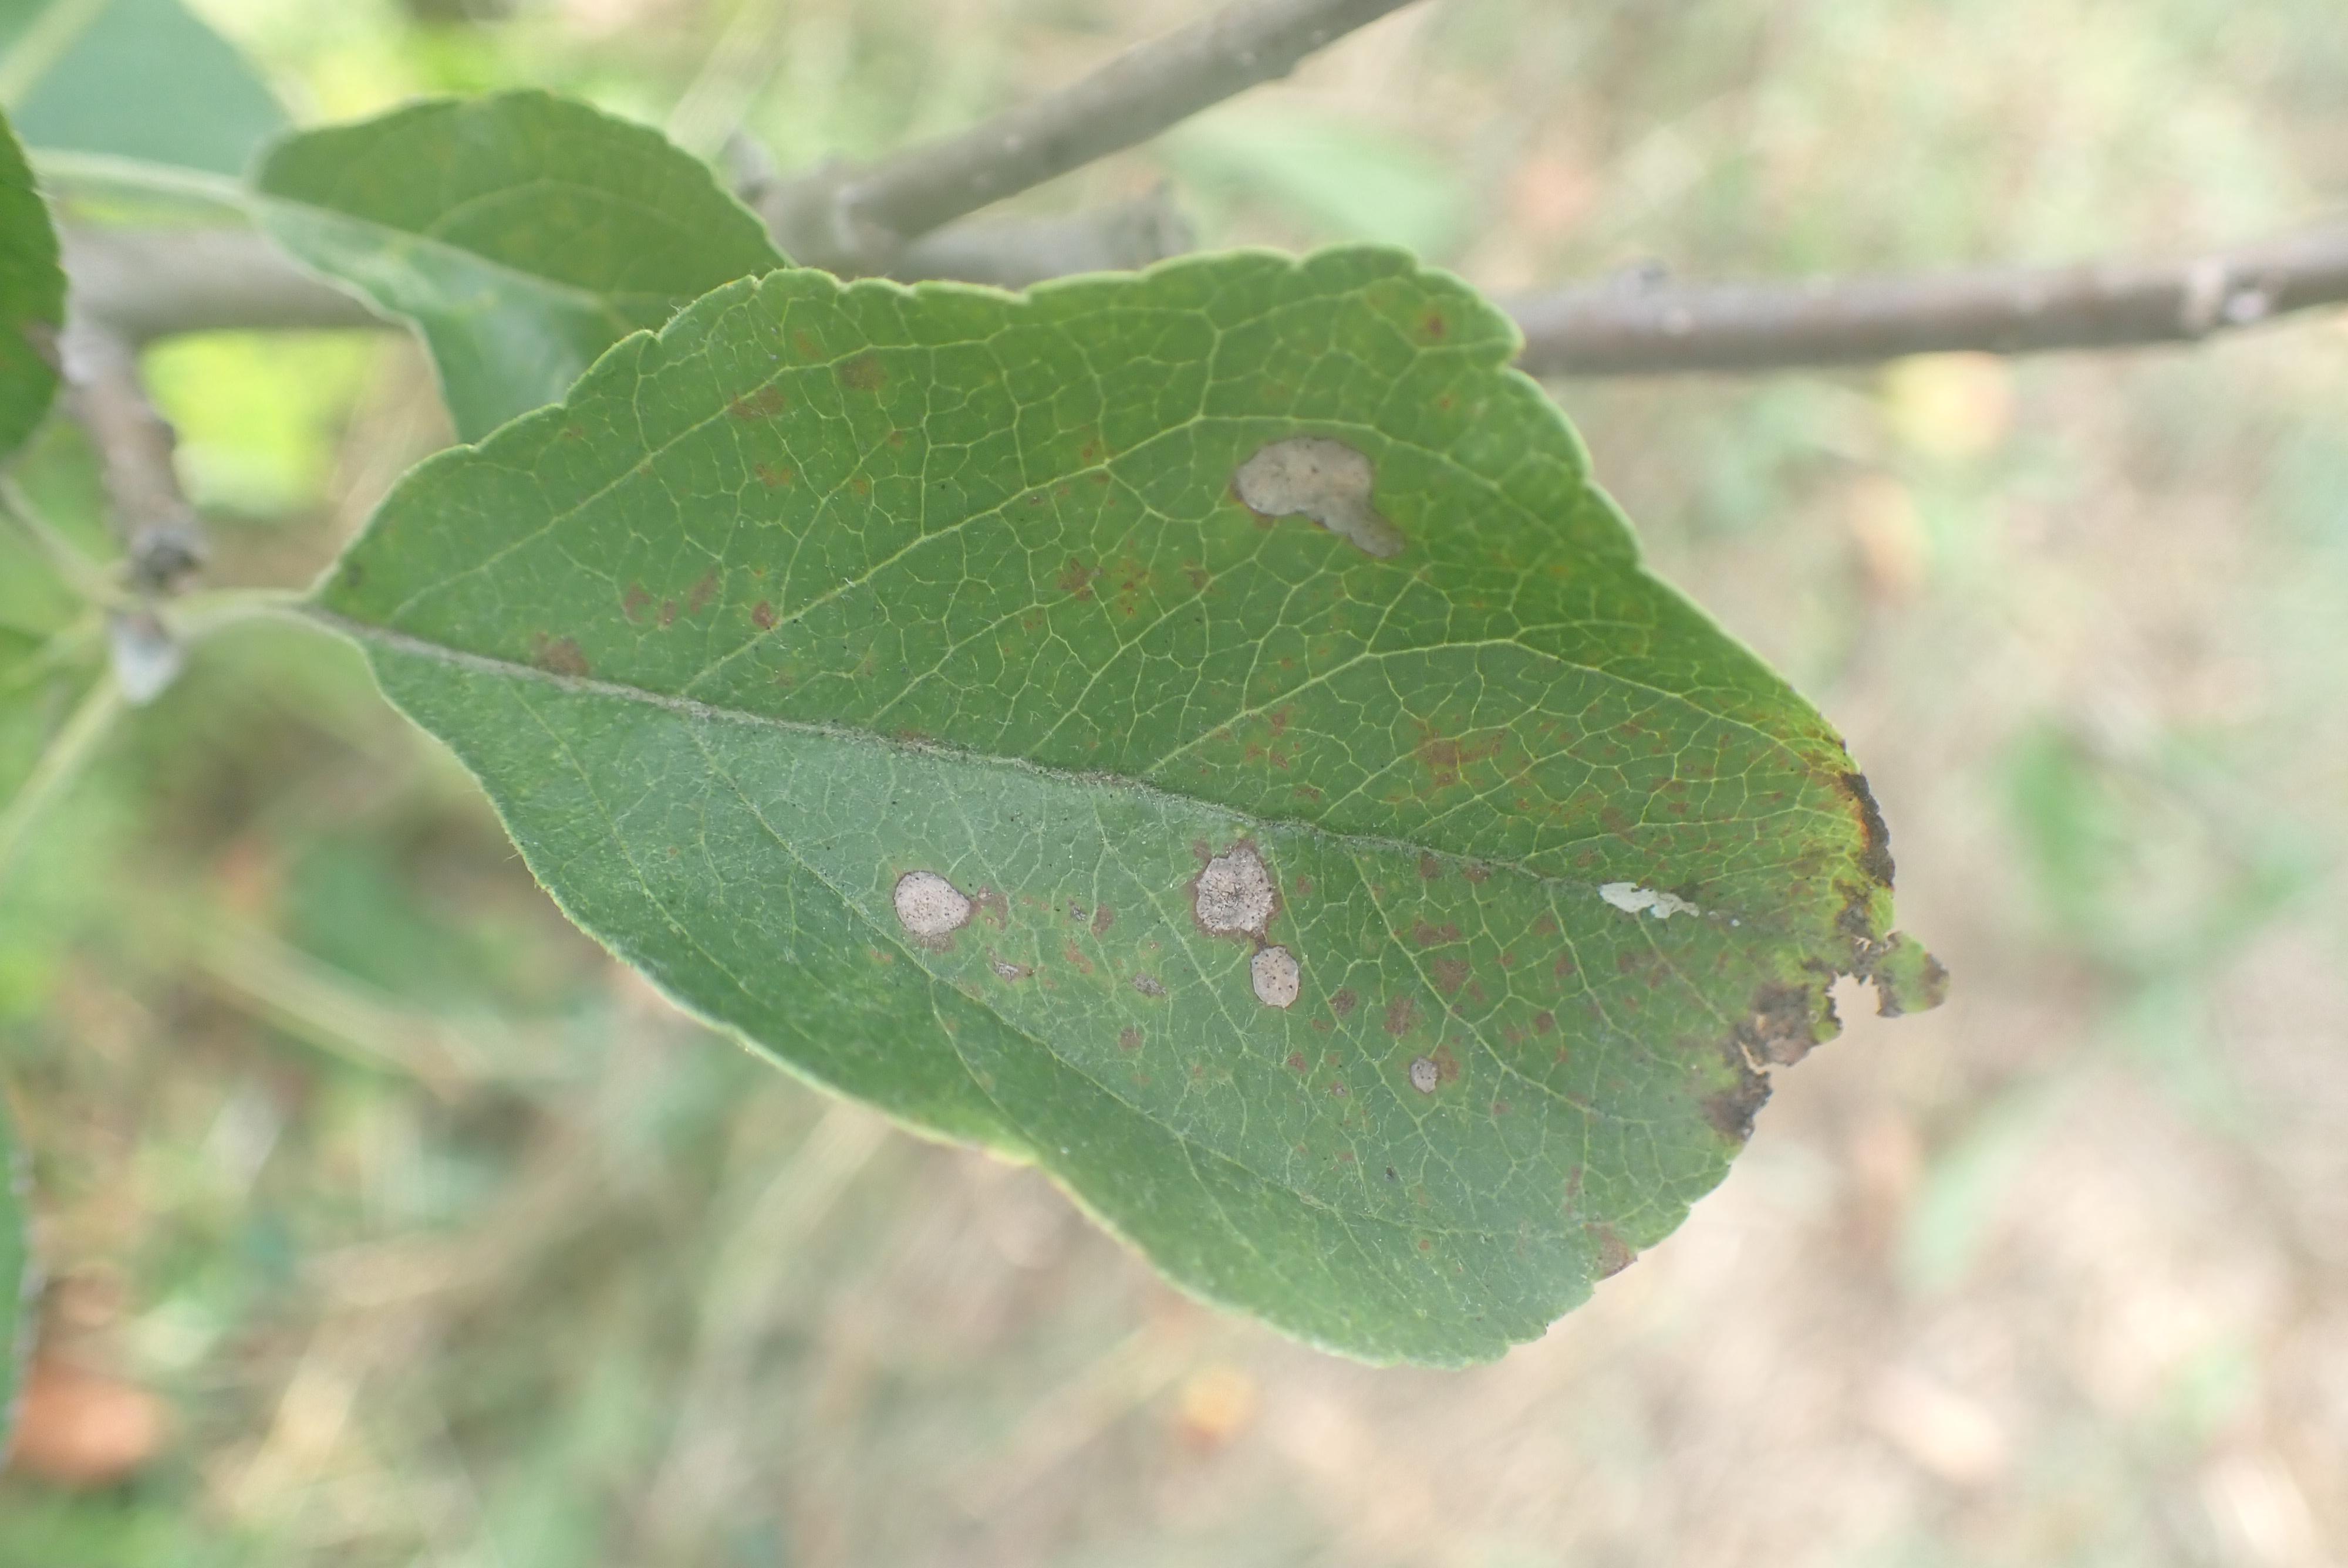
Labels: frog_eye_leaf_spot, complex